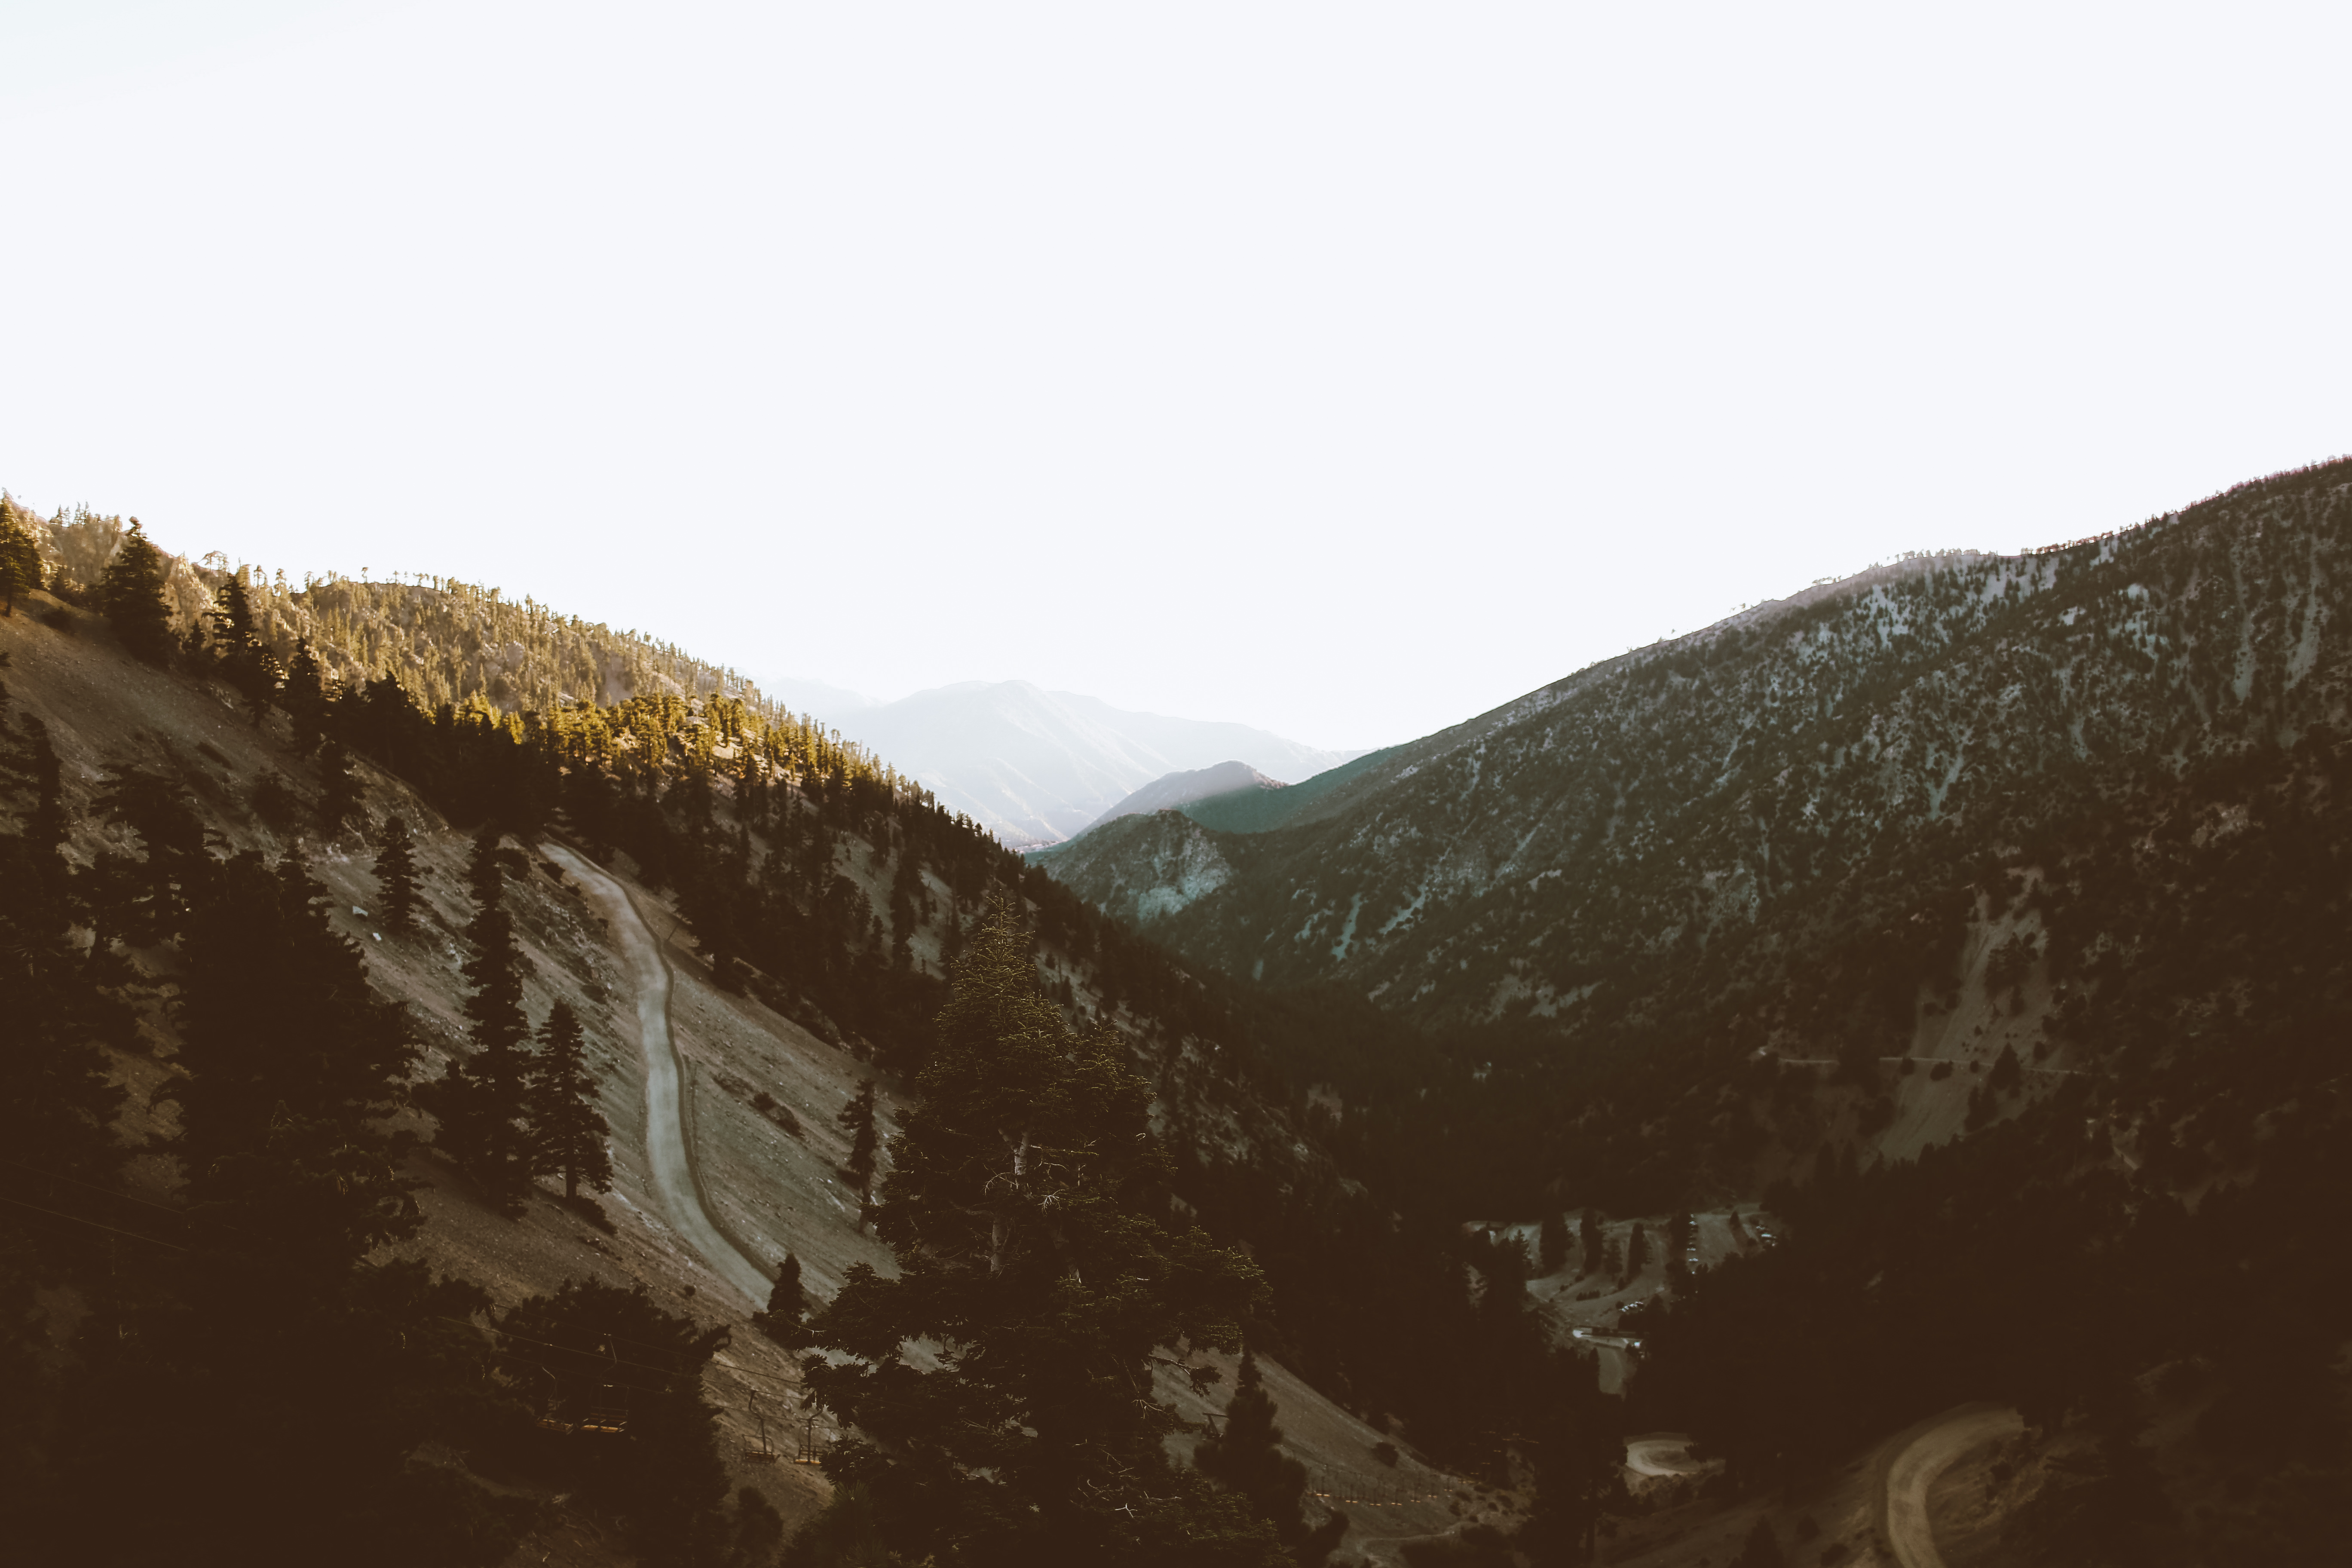
landscape, forest, rock, mountain, road, trail, morning, hill, valley, mountain range, terrain, ridge, plateau, landform, geographical feature, atmospheric phenomenon, mountainous landforms